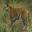
Label: tiger